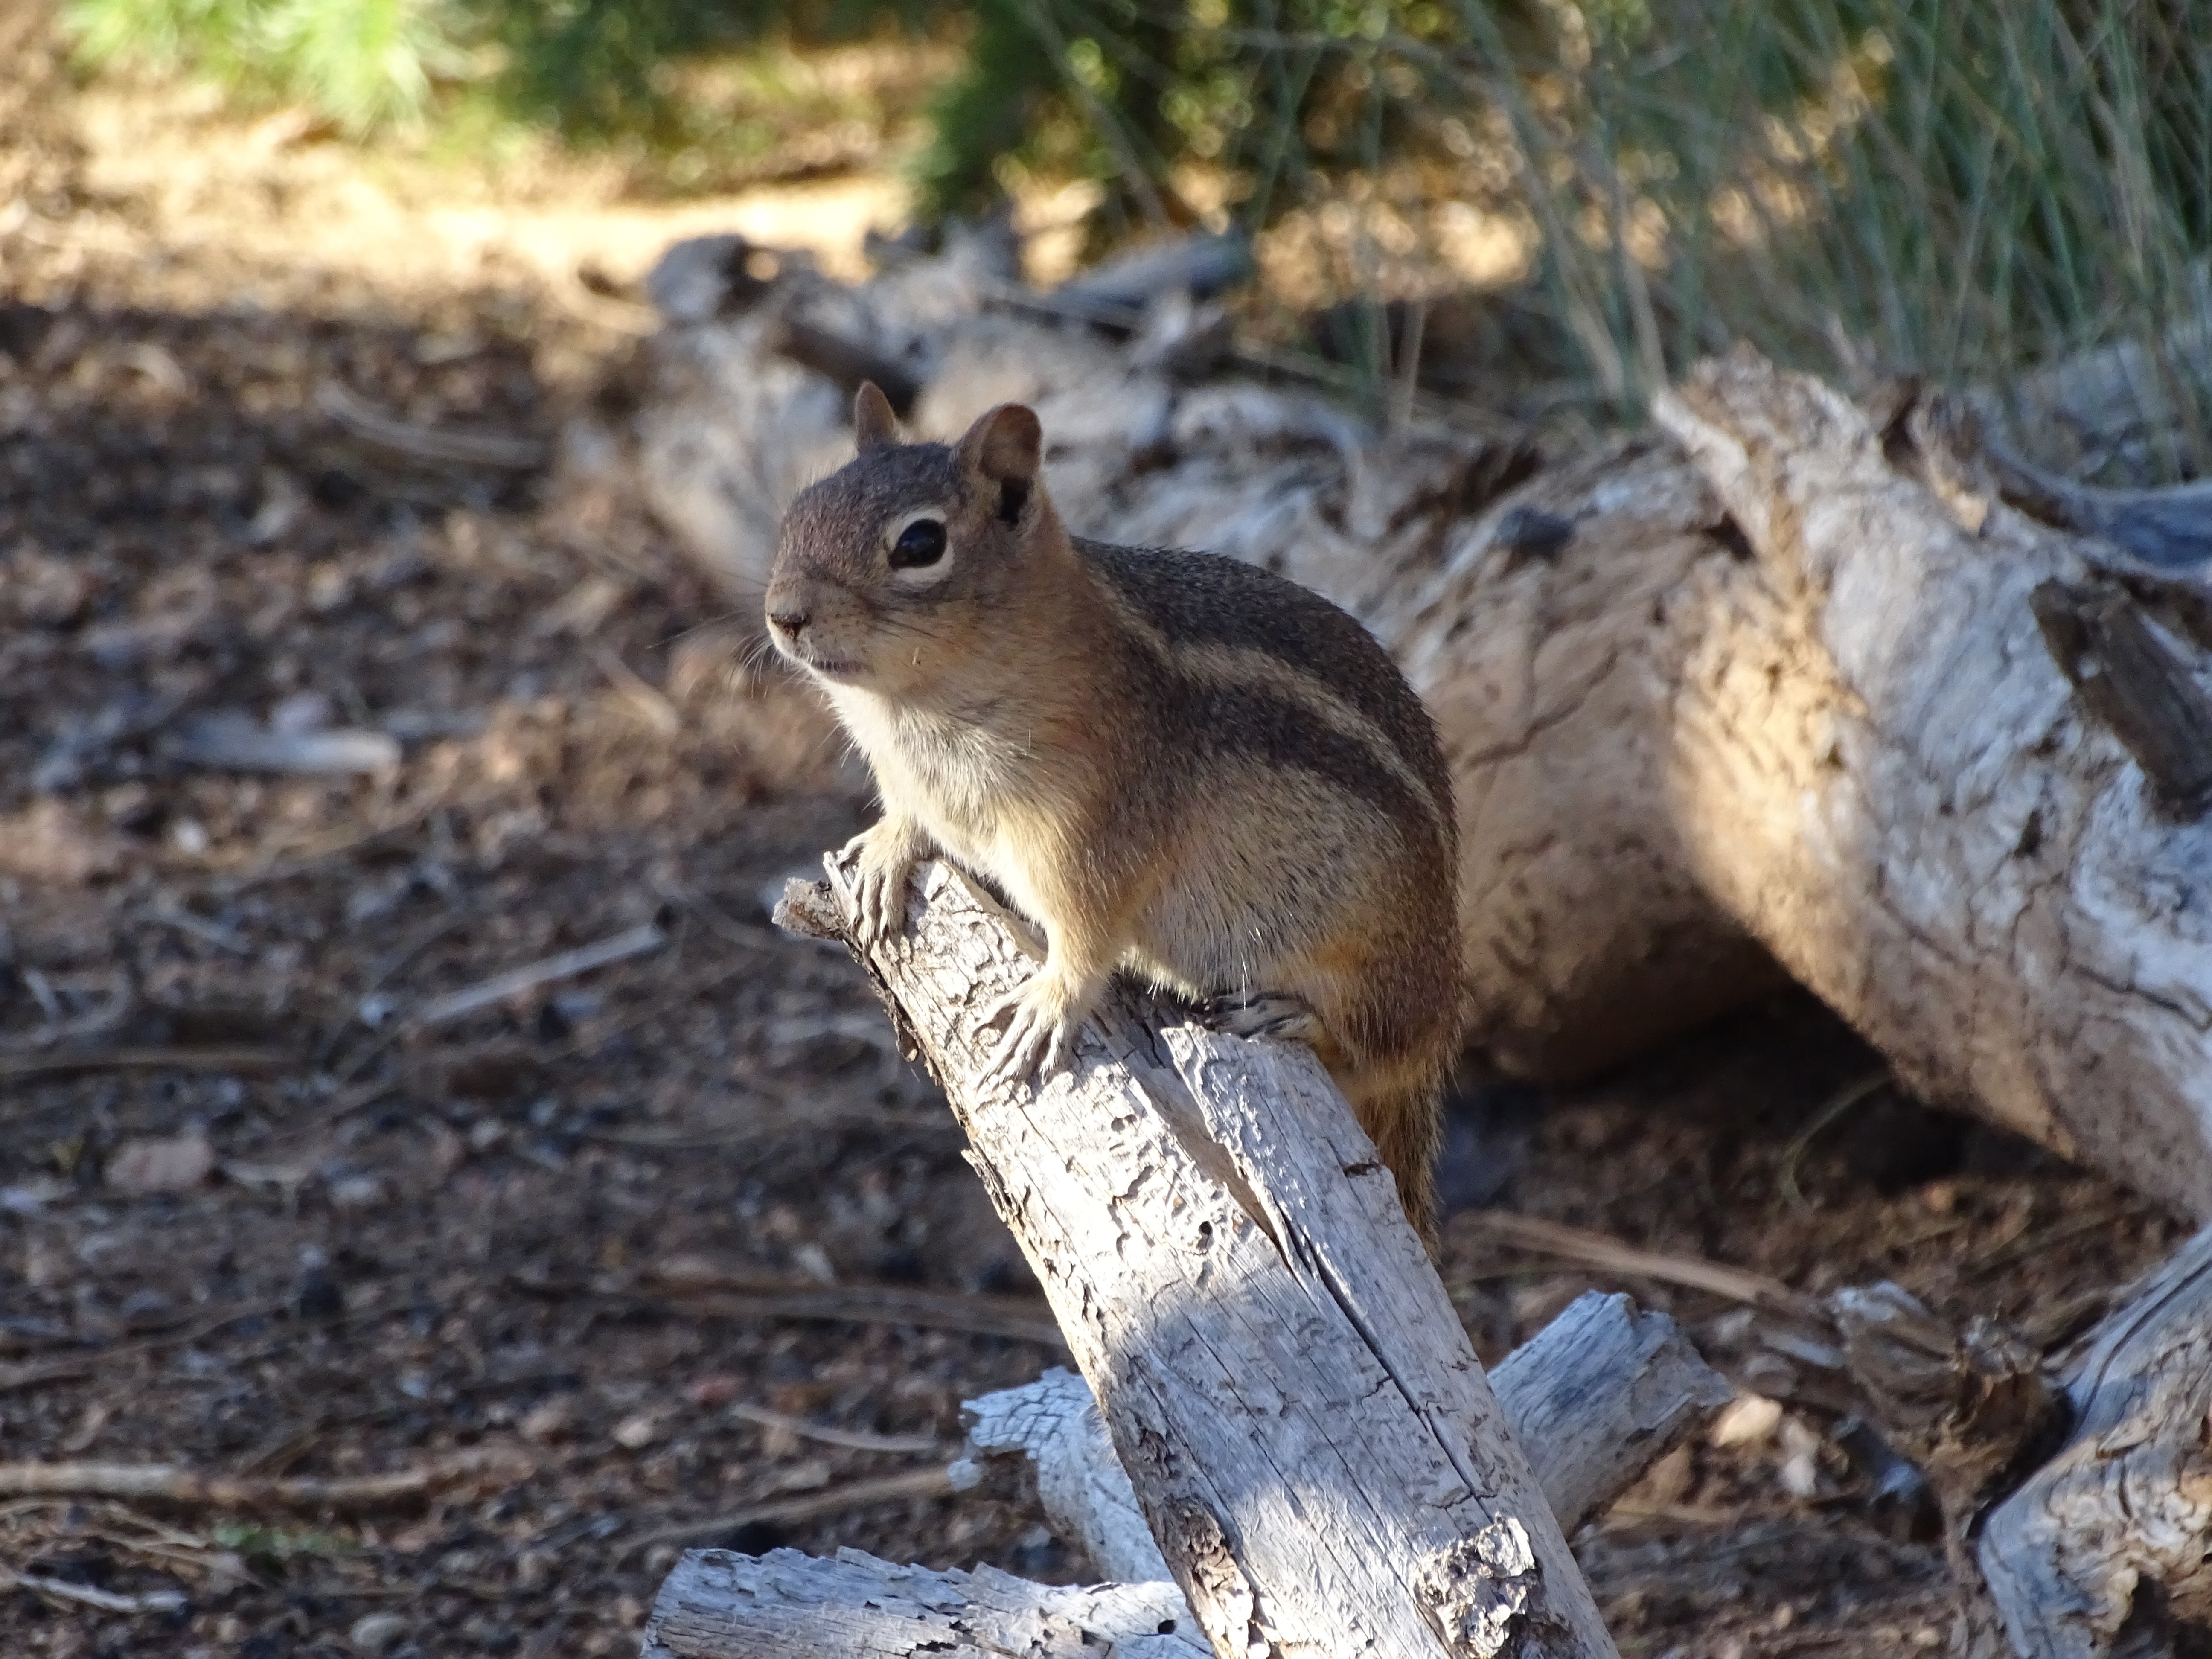
nature, forest, branch, ground, sweet, animal, cute, wildlife, fur, fluffy, mammal, squirrel, croissant, close, rodent, fauna, ears, vertebrate, chipmunk, cheeky, nager, gophers, animal photography, fox squirrel